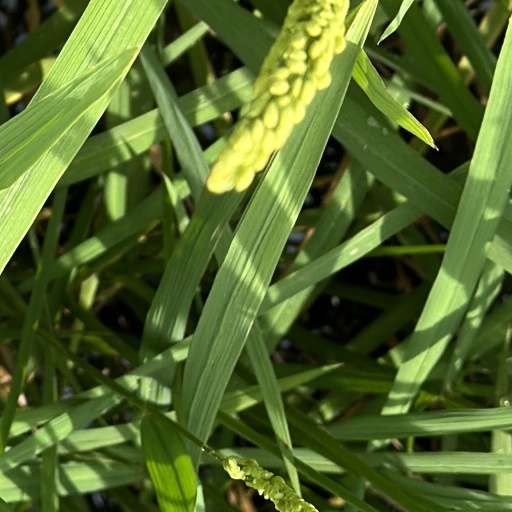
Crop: rice